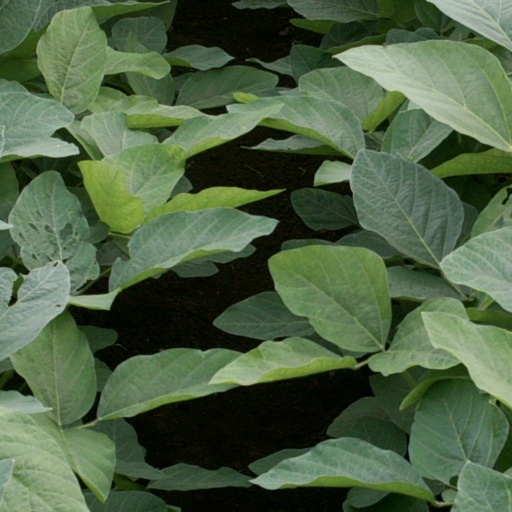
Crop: soybean